Obsessive–compulsive personality disorder

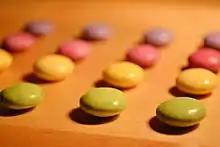
A symptom of OCPD is a great attention to detail.

Obsessive–compulsive personality disorder (OCPD) is a cluster C personality disorder marked by a spectrum of obsessions with rules, lists, schedules, and order, among other things. Symptoms are usually present by the time a person reaches adulthood, and are visible in a variety of situations. The cause of OCPD is thought to involve a combination of genetic and environmental factors, namely problems with attachment.